Bloch MB.160

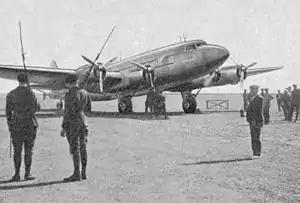

The Bloch MB.160 was a fourteen-seat French airliner intended for use in the French African colonies. Three were built and two entered service with Régie Air-Afrique at the start of World War II. Developments included the Bloch MB.162 bomber which was too late for service and the Sud-Est SE.161 Languedoc, one hundred of which were built post-war.